2008 NCAA Division I women's basketball tournament

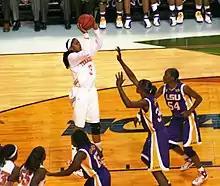
Tournament Most Outstanding Player Tennessee forward Candace Parker shoots over LSU center Sylvia Fowles in the national semifinals.

This was the fourth and final year that eight sites hosted subregional games. The committee, in September 2007, voted to return to the 16-site format for the early rounds starting with the 2009 tournament.